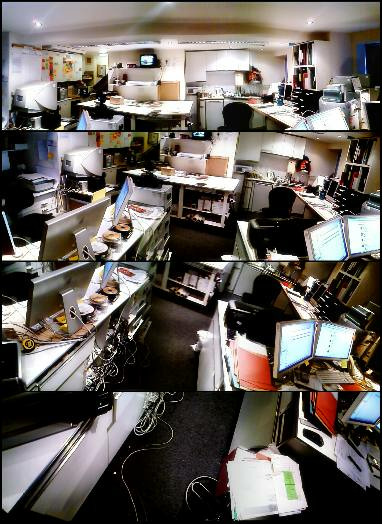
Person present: No